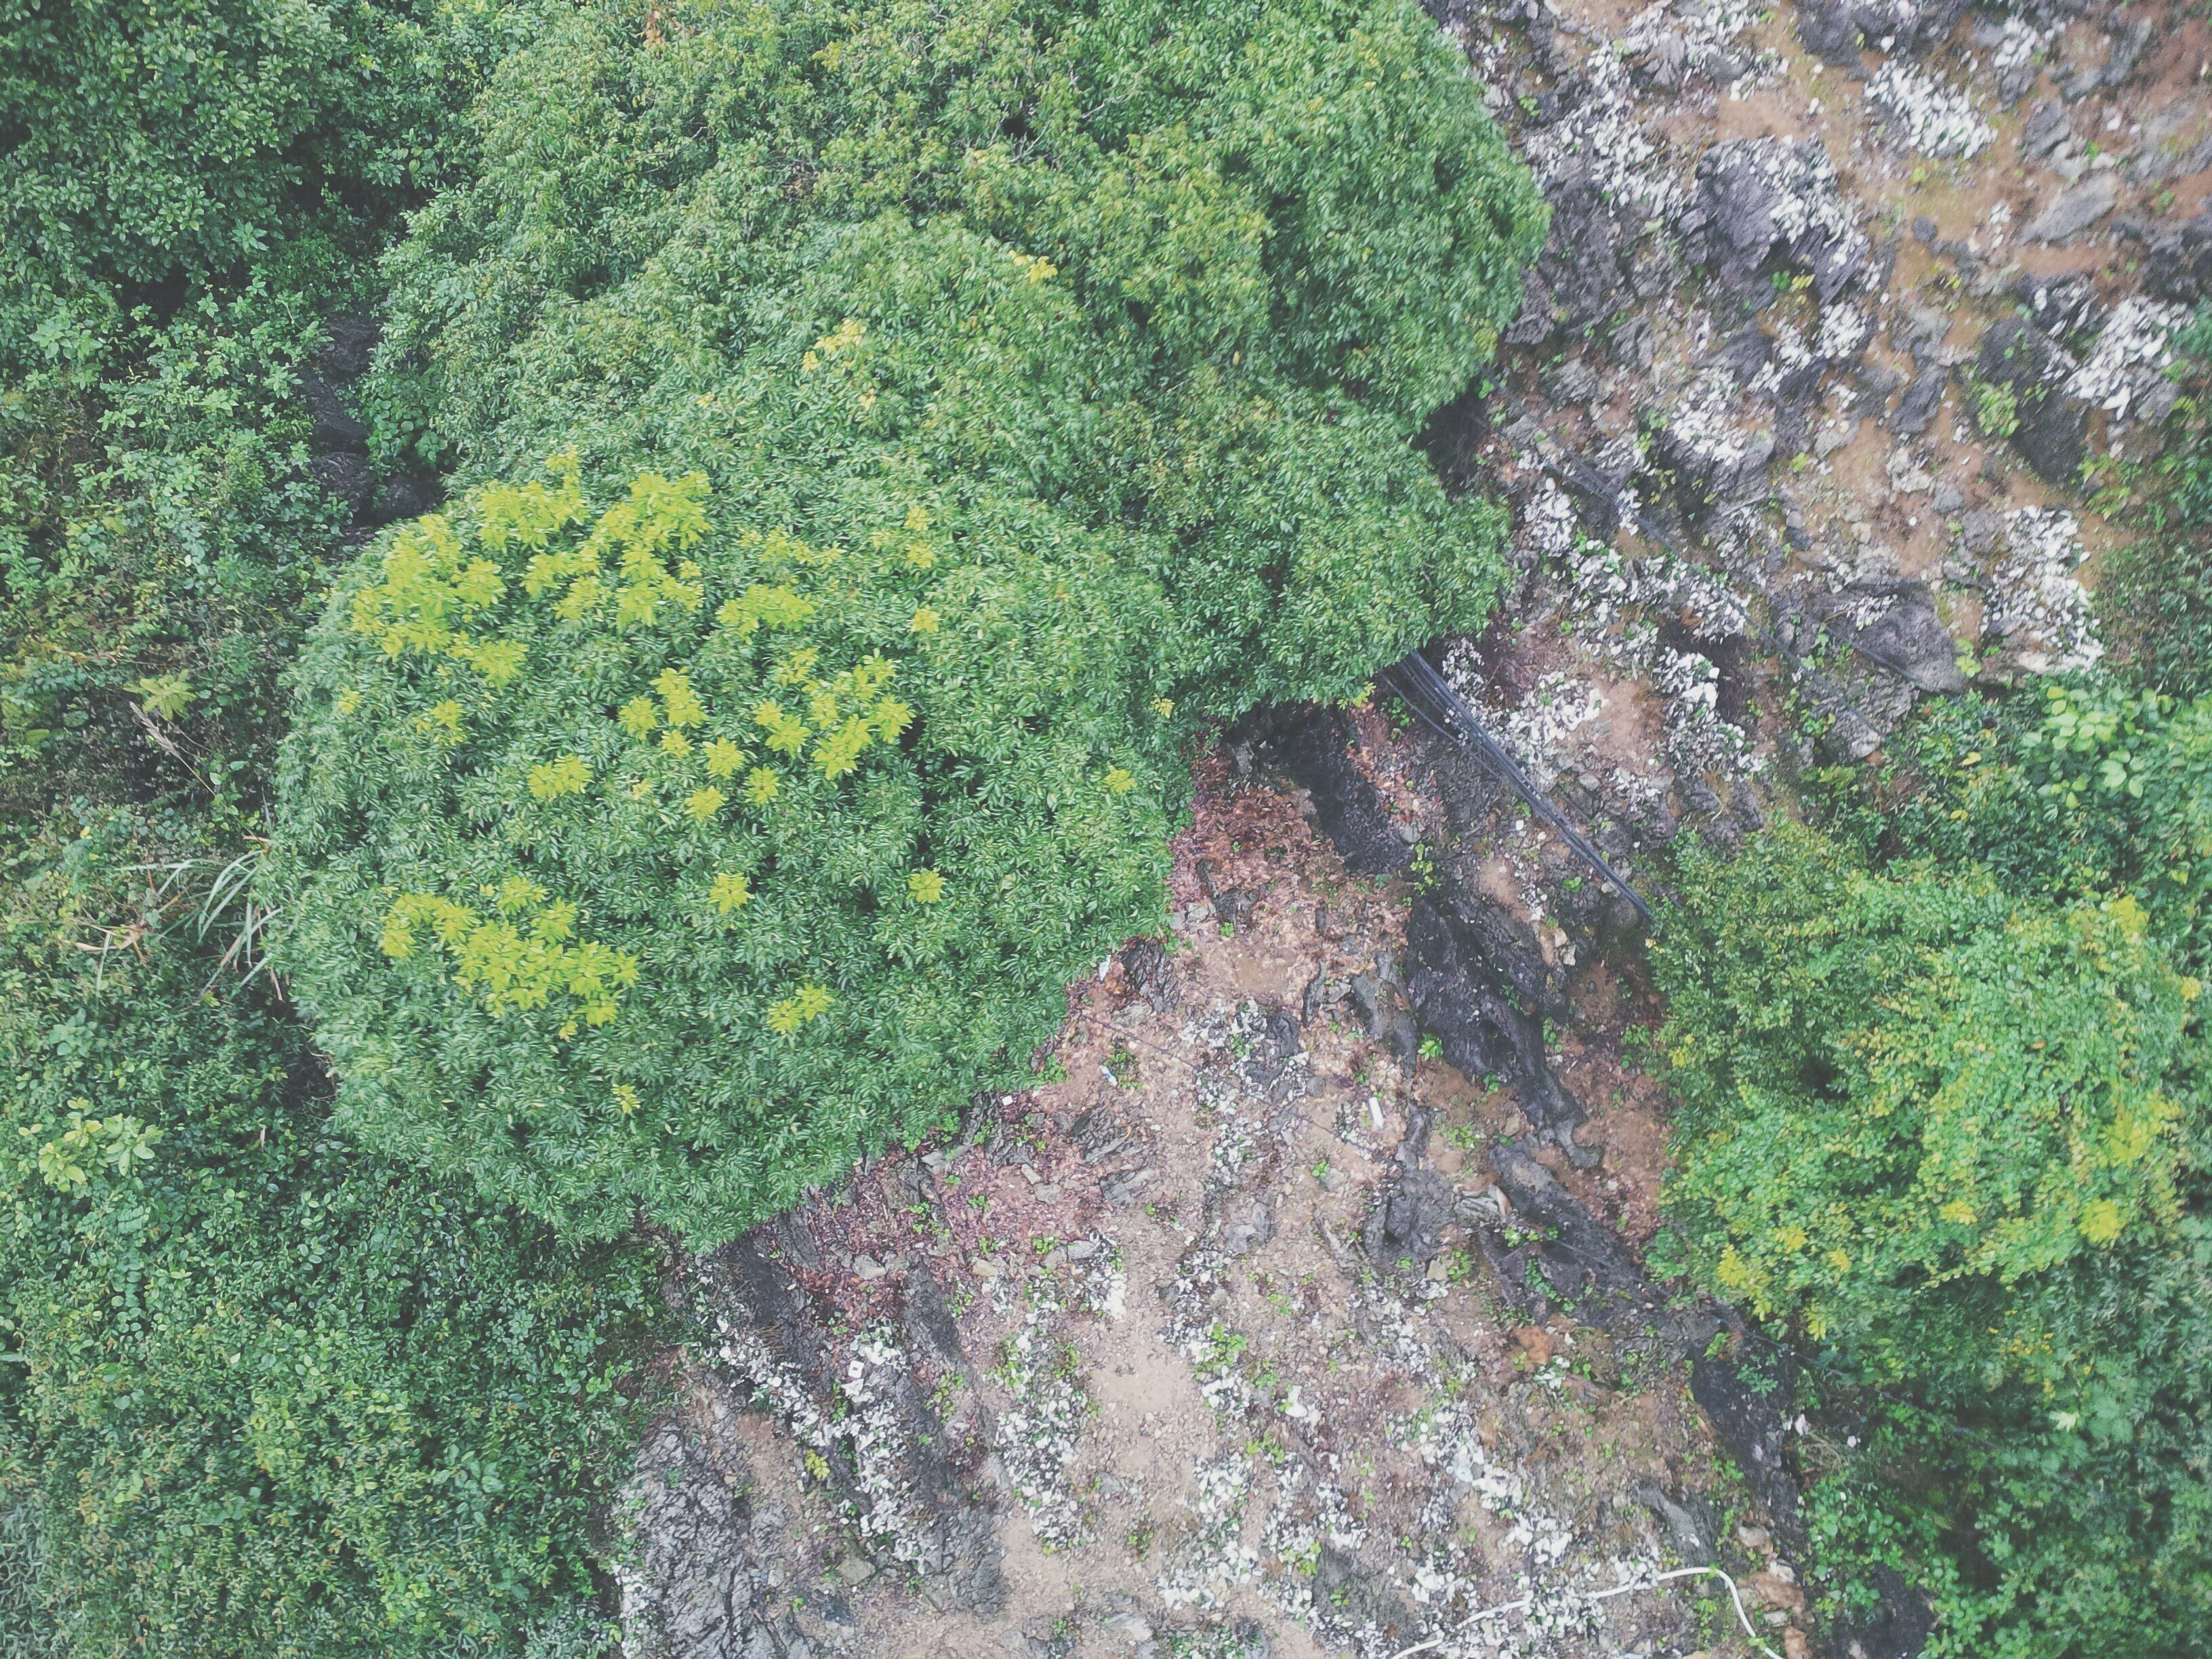
forest, rock, plant, flower, moss, green, produce, soil, terrain, flora, ridge, geology, vegetation, shrub, rainforest, habitat, ecosystem, biome, land plant, geological phenomenon